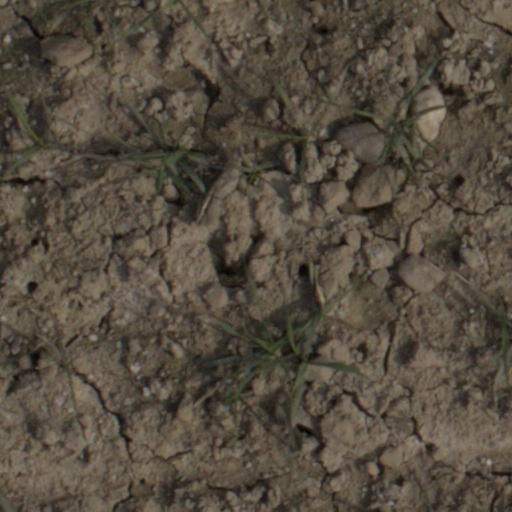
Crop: wheat